Australian Film, Television and Radio School

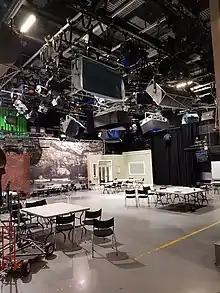
A film studio at AFTRS' Moore Park campus

The campus includes: a full-size 5.1 sound theatre (seats 126), state-of-the-art mix theatre, two large professional film and television studios, film studios, state-of-the-art sound recording studios, and a host of other facilities and equipment.